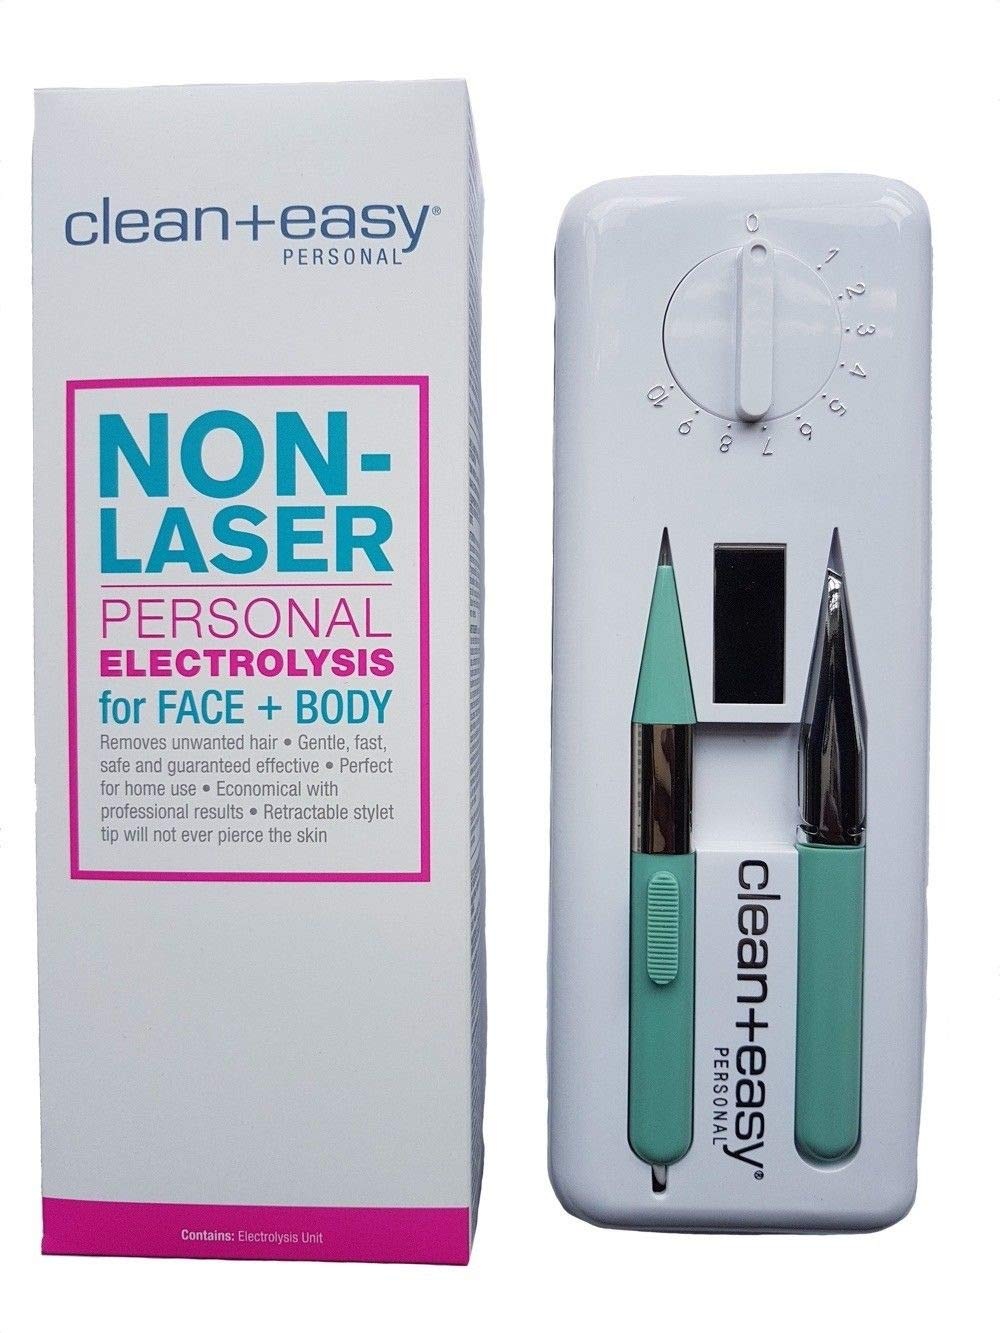
1 x RAW Customer Returns Clean Easy Deluxe Home Electrolysis Permanent Hair Removal Kit - RRP £69.99
Download Manifest: HERE Title Qty Unit Price Total Price ASIN EAN Clean Easy Deluxe Home Electrolysis Permanent Hair Removal Kit 1 £69.99 £69.99 B00011JN5G 11561460073
Brand: Jobalots
Category: Health & Beauty > Personal Care > Shaving & Grooming > Hair Removal > Electrolysis Devices